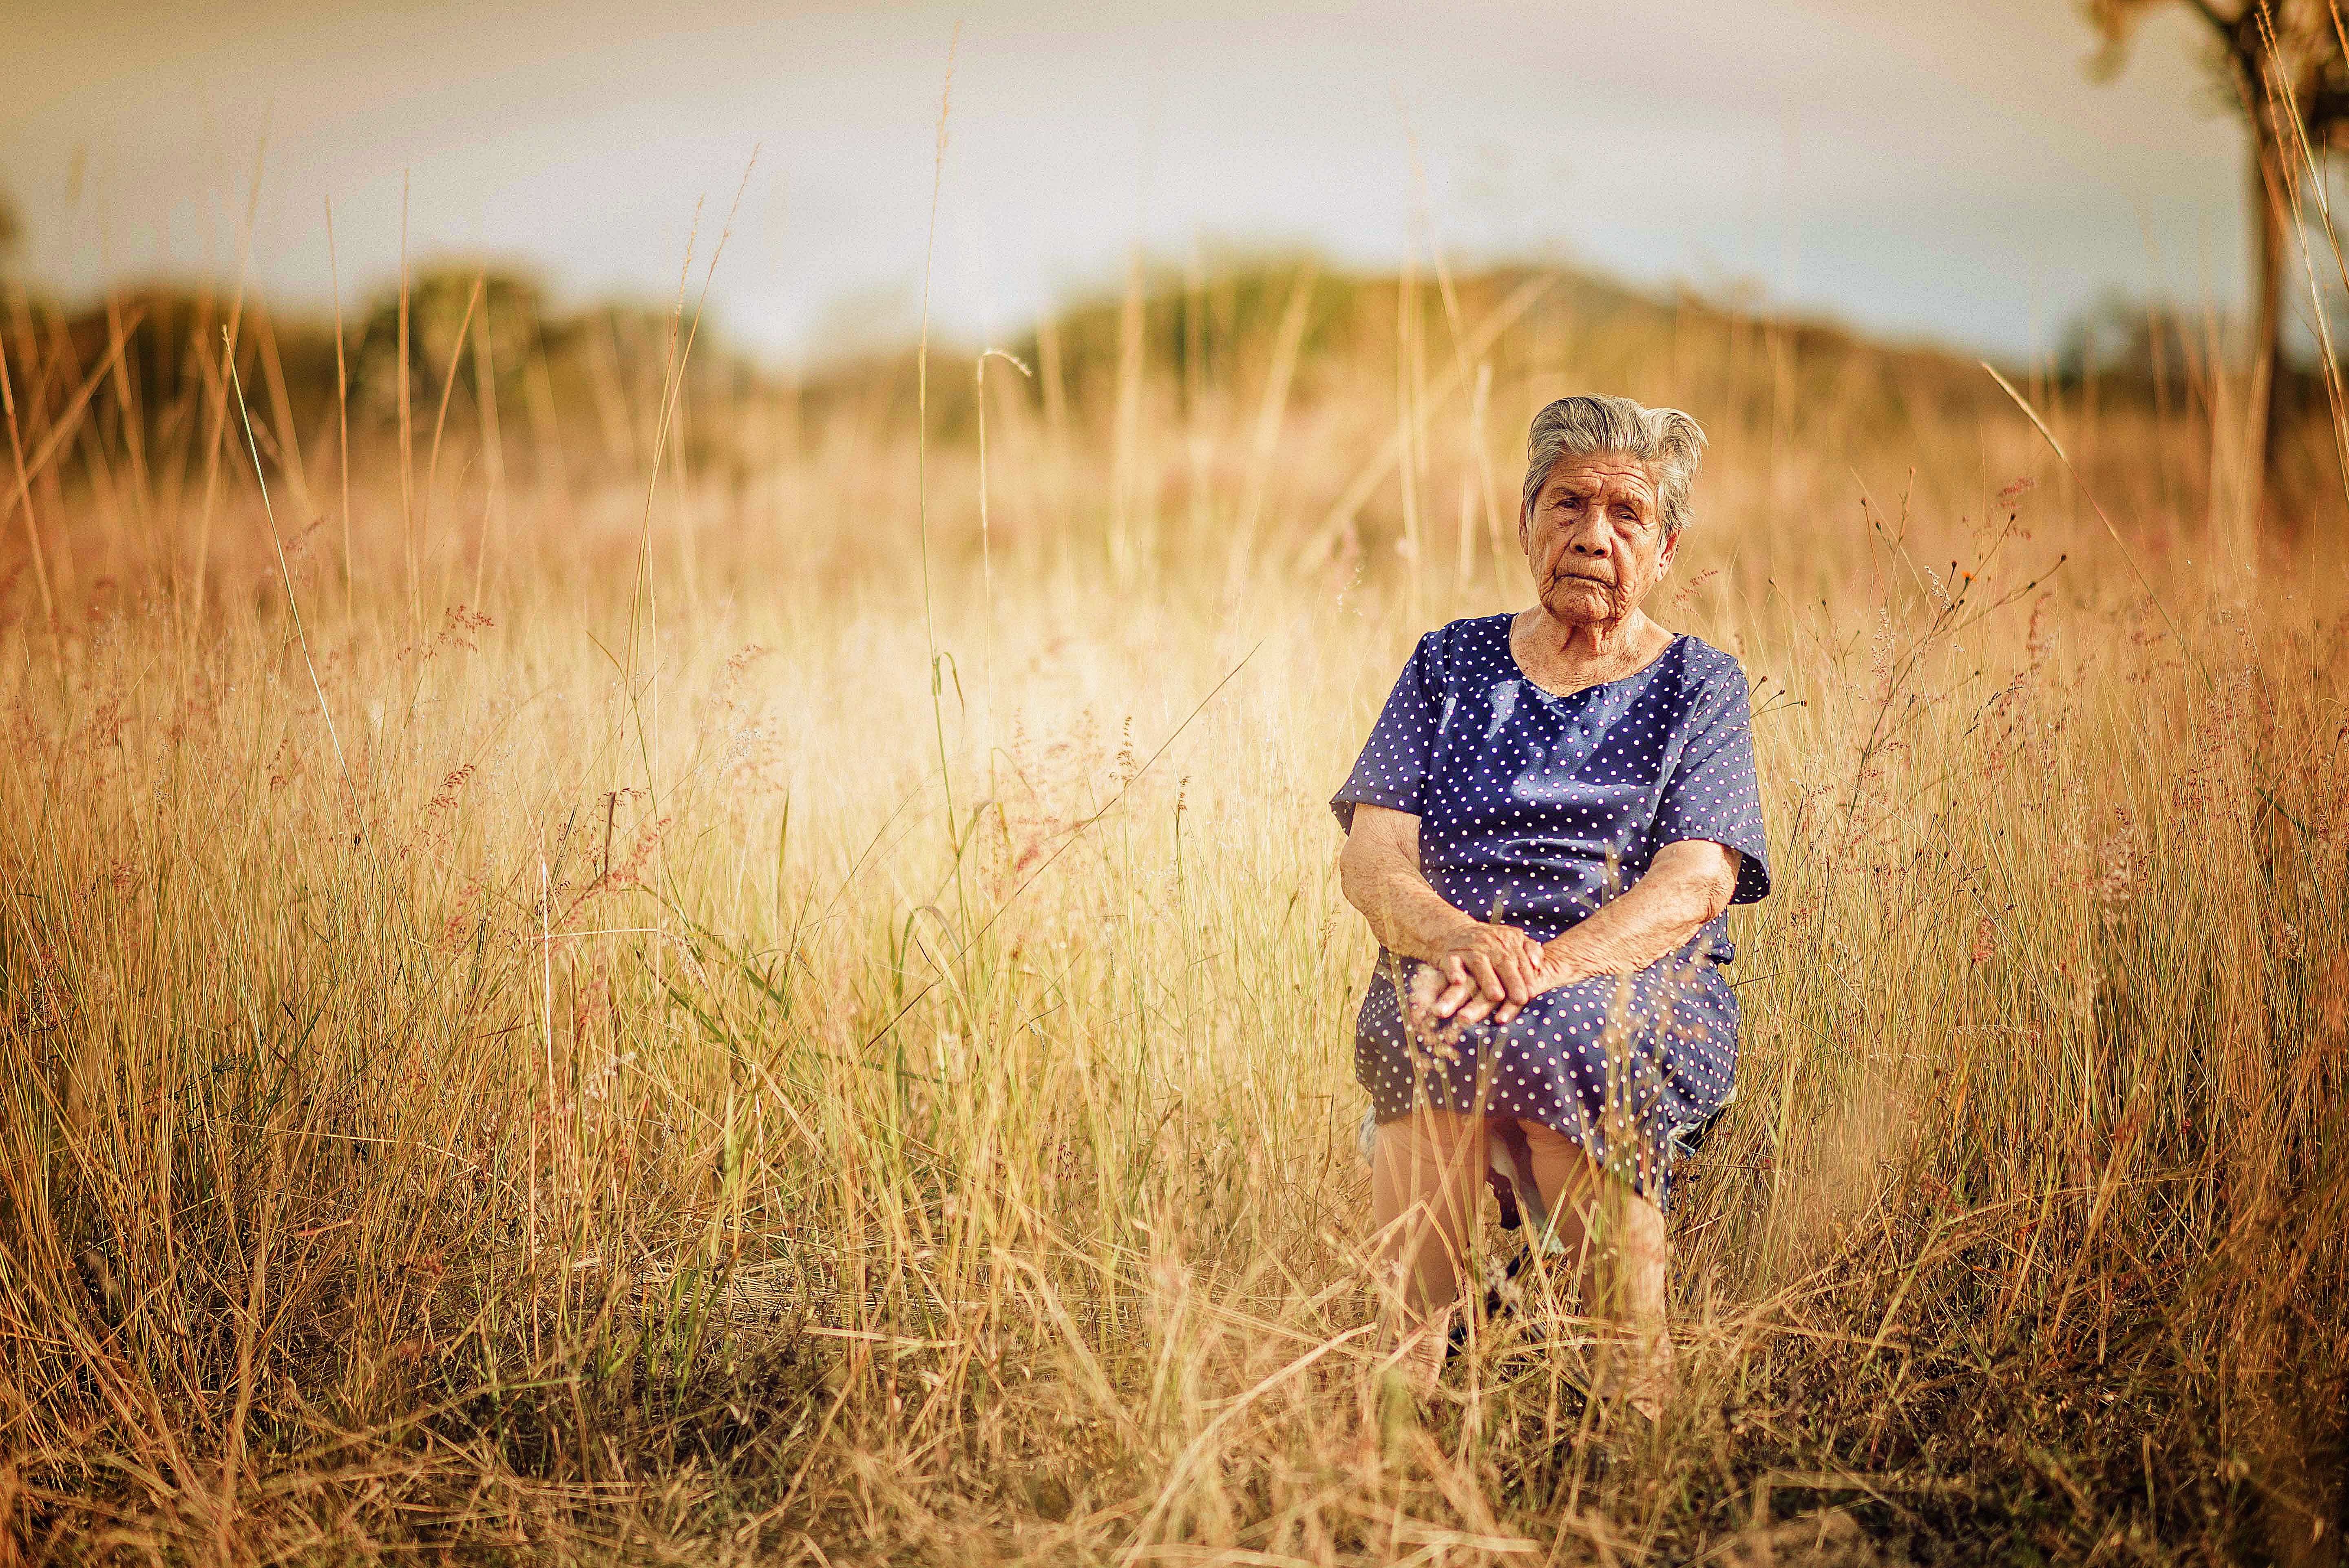
nature, grass, people, field, photography, prairie, morning, autumn, photograph, portrait photography, grass family